Sara Gramática

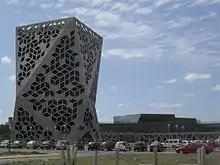
Centro Civico Córdoba (2012)

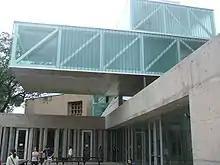
Museo Caraffa (2007)

In 1967, she began collaborating with architects Juan Carlos Guerrero, Jorge Morini, José Pisani, and Eduardo Urtubey, whom she had met at university. Together, they founded GGMPU, named after their initials. The firm operated until 1971, when they founded Copsa. Activities were transferred back to GGMPU in 1995.